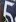
Number: 5